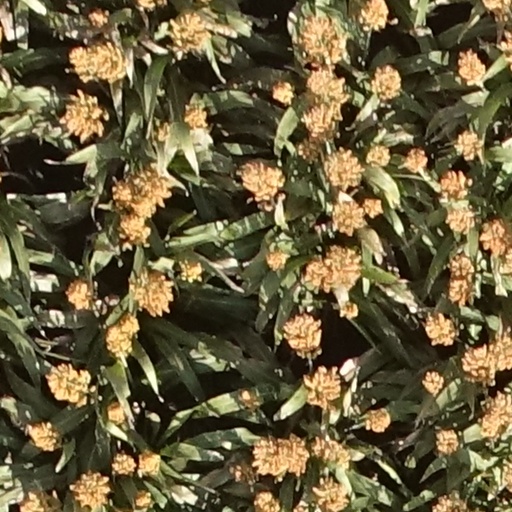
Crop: sorghum